Gereonsklub

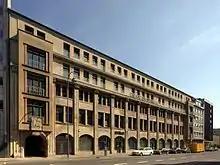
The Gereonshaus in Cologne, designed by Carl Moritz, 1909–10; home of the Gereonsklub.

The Gereonsklub was an avant-garde artists' association in Cologne in the years immediately prior to World War I.